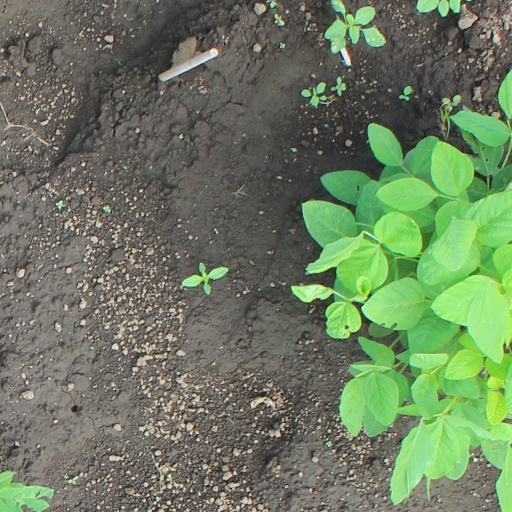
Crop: soybean